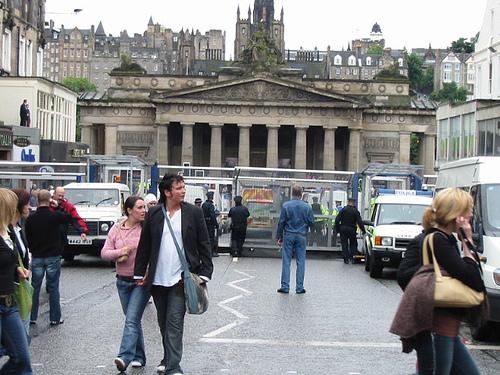
Weather: rain or strom